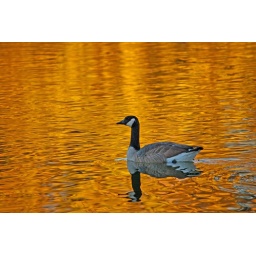
A Canada Goose swimming in the light of reflected fall trees in Denver's City Park.